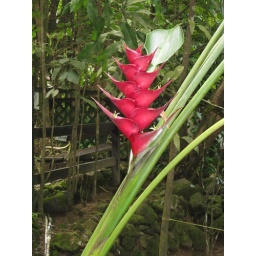
A very cool flowering plant that stores water in the flower for times of drought.